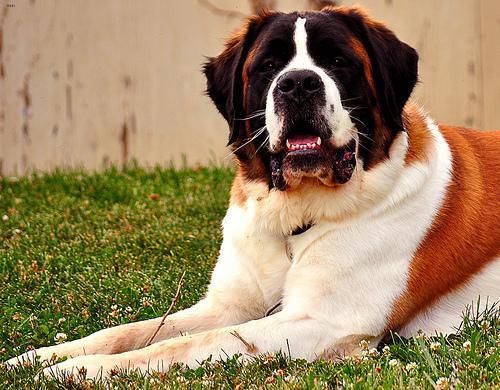
saint bernard